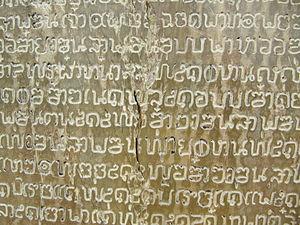
Inscription en Thai sur une pierre gravée